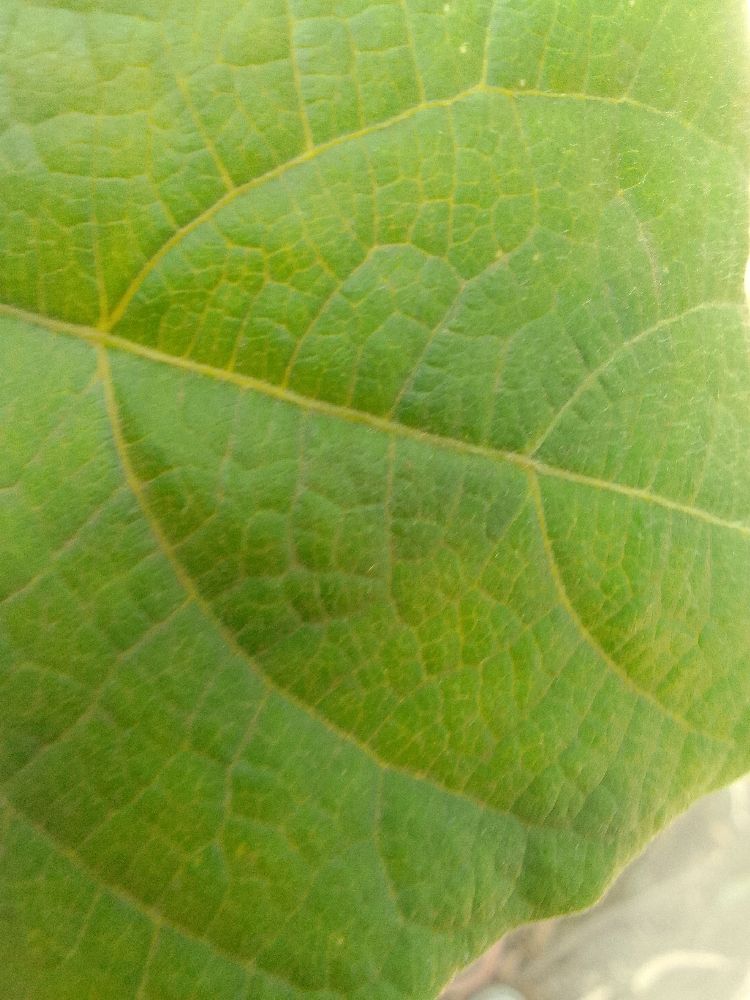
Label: healthy